Answer in natural language. Considering the relative positions, is black colour armchair to the left or right of dark blue modern sofa? Choose between the following options: right or left
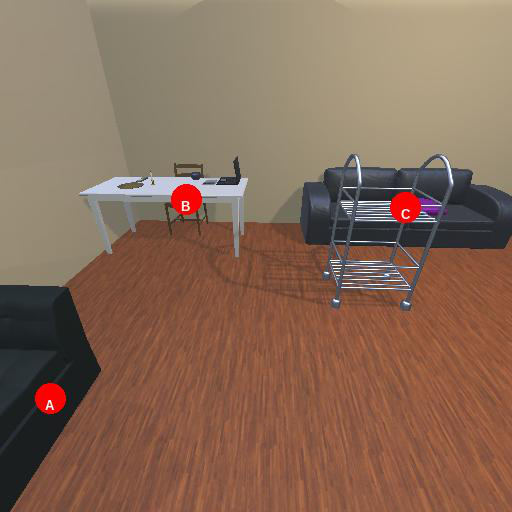
<answer>left</answer>